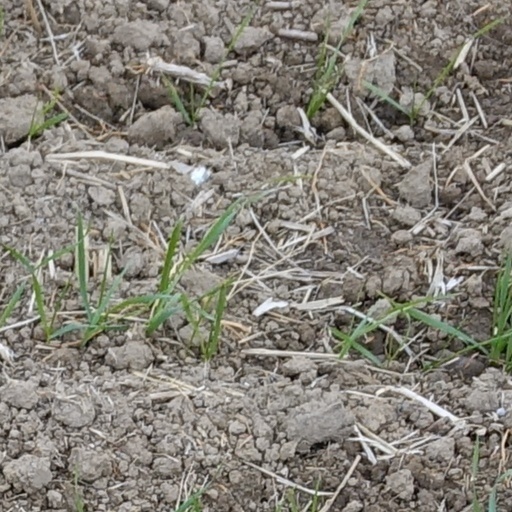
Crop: wheat